Friedrich August von Klinkowström

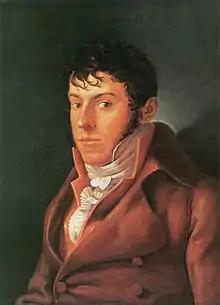
Friedrich August von Klinkowström, painted by Philipp Otto Runge, 1808

Friedrich August von Klinkowström (31 August 1778 – 4 April 1835) was a German artist, author and teacher from an old Pomeranian noble family.